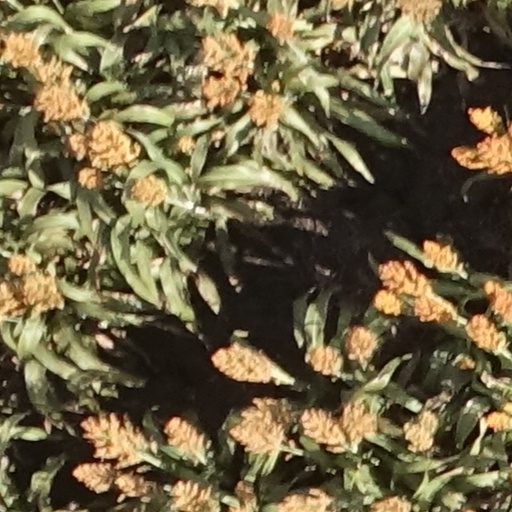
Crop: sorghum